164th Airlift Squadron

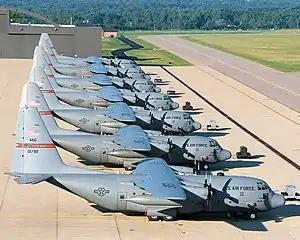
Squadron C-130H Hercules about 2008

In March 1992, the 179th adopted the USAF Objective Wing organization and became simply the 179th Airlift Group; the 164th as an Airlift Squadron. On 1 June of that year, Military Airlift Command was inactivated as part of the Air Force restructuring after the end of the Cold War. Air Mobility Command (AMC) initially became the gaining major command for the 179th, although on 1 October 1993, it was moved to Air Combat Command (ACC) along with the other C-130 units.